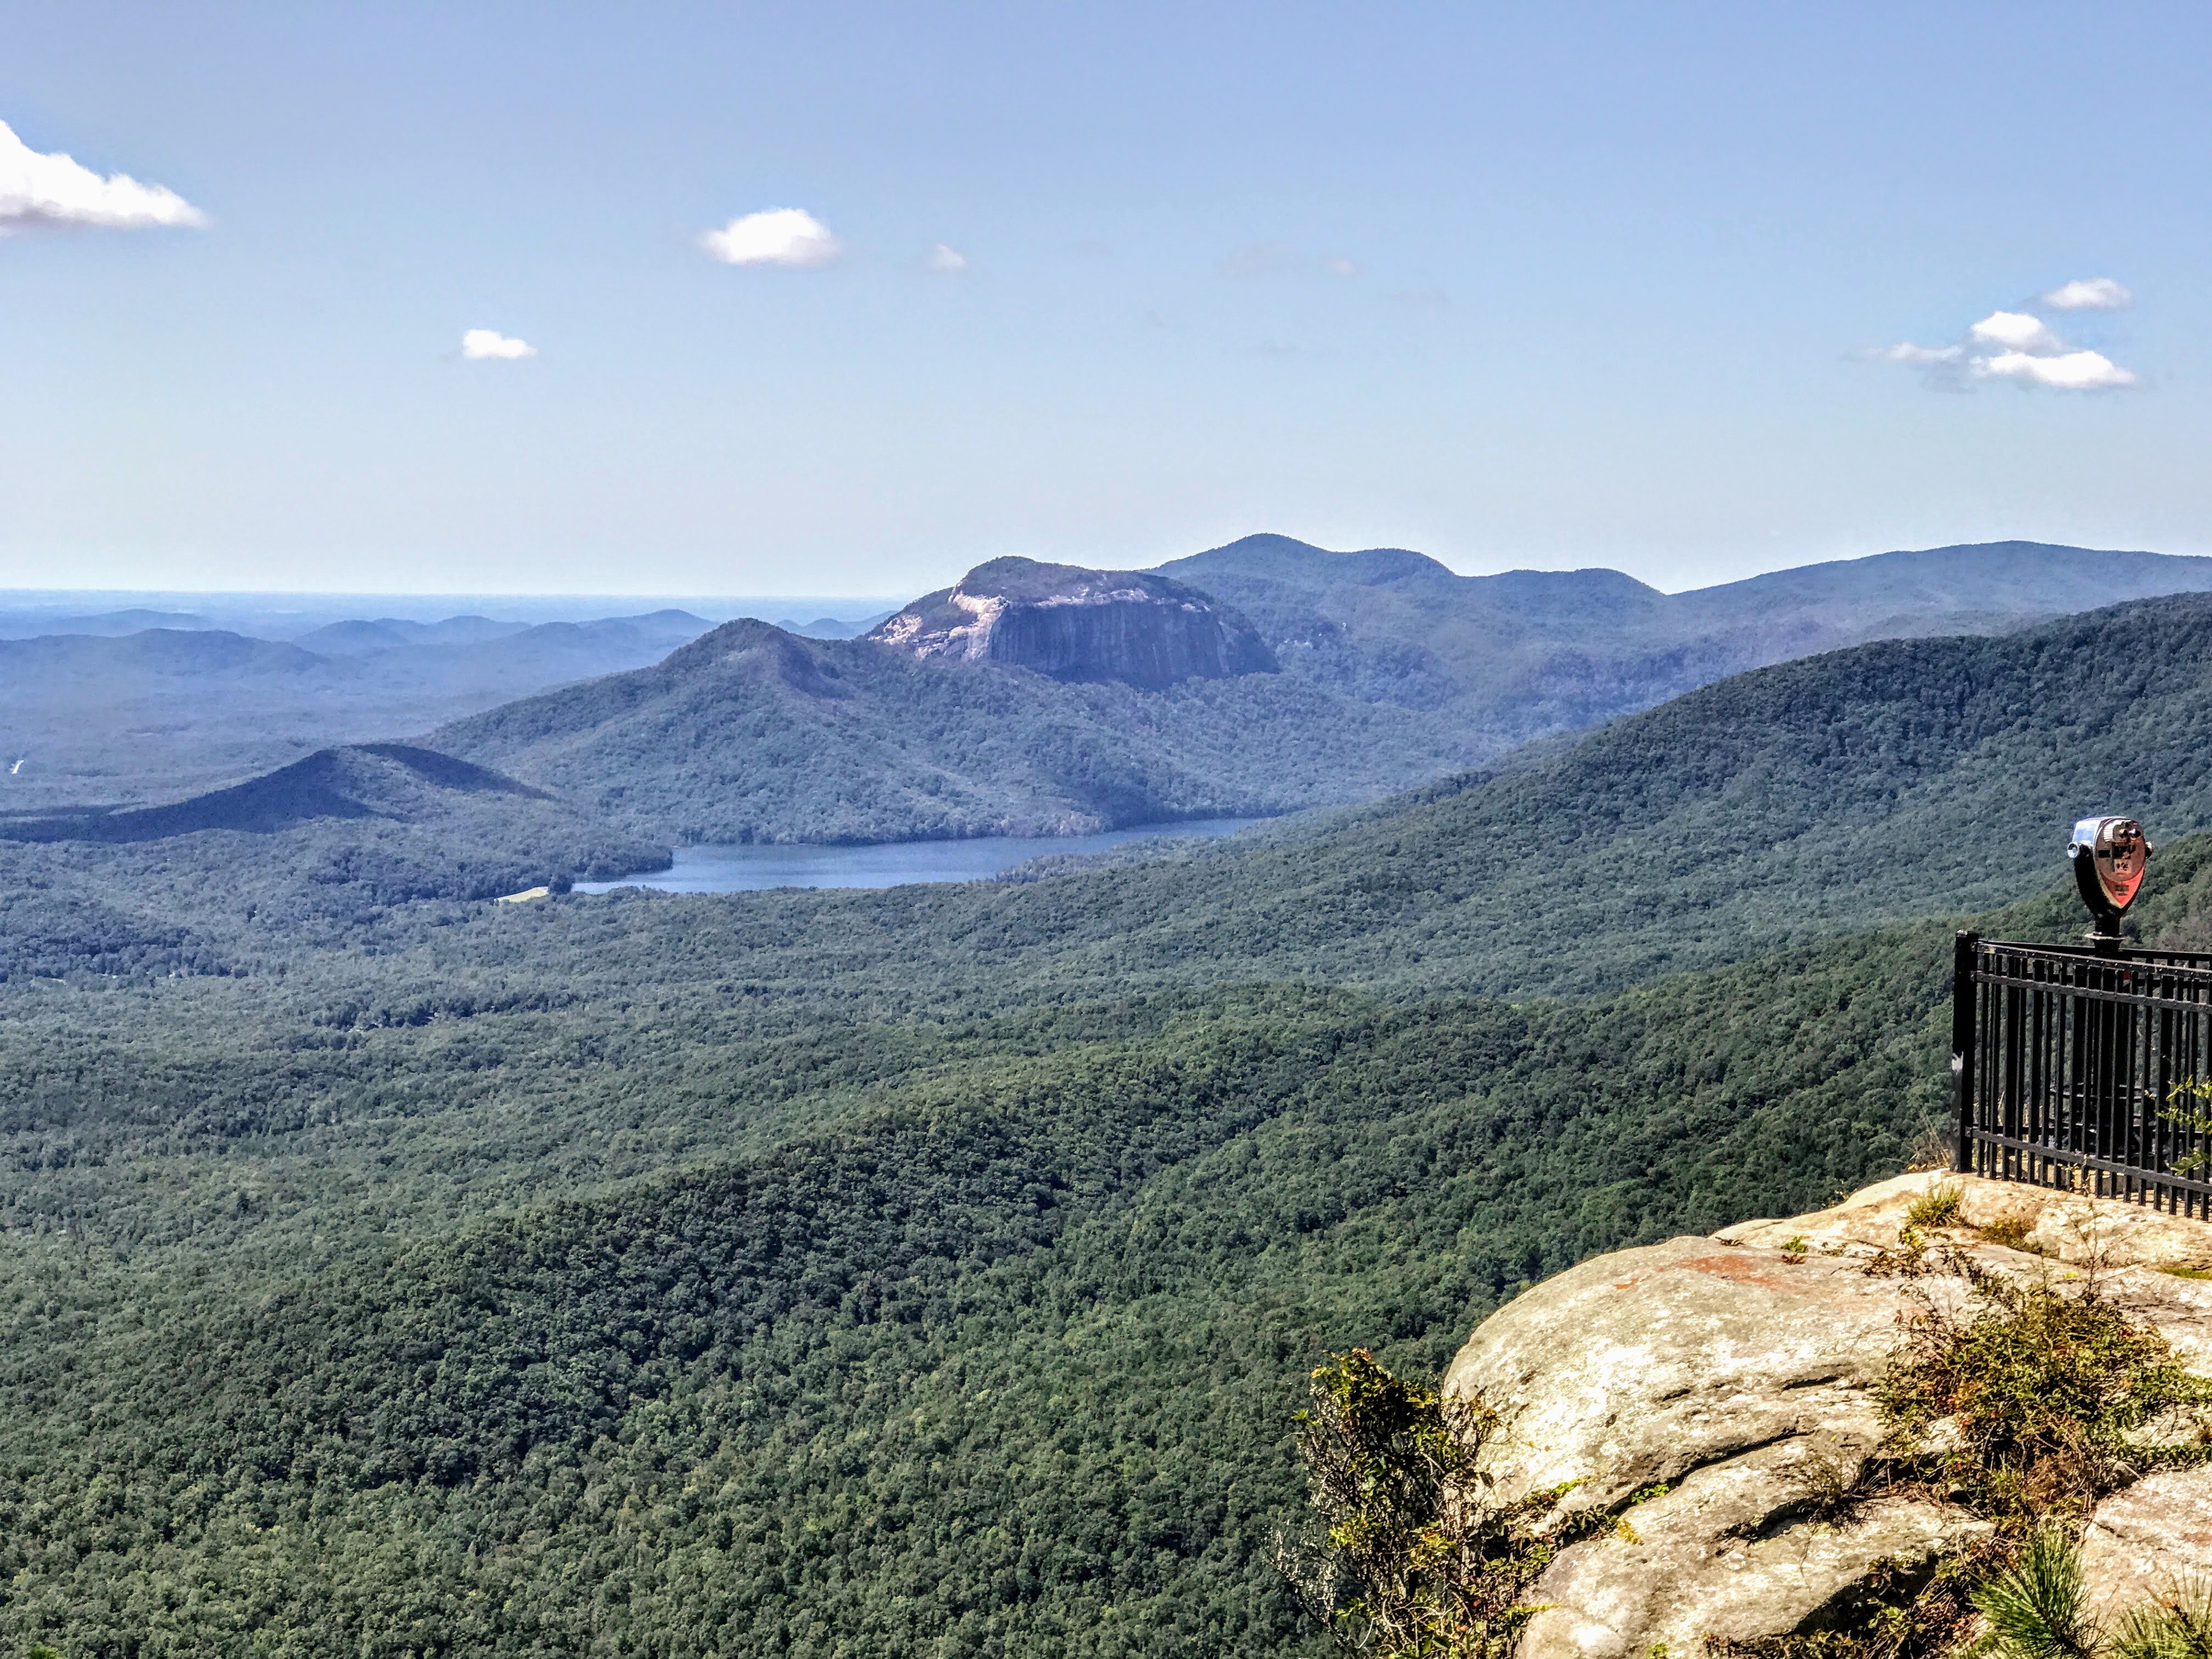
mountainous landforms, mountain, highland, sky, ridge, mountain range, hill, wilderness, natural landscape, fell, hill station, cloud, landscape, alps, valley, grass, tree, massif, mount scenery, summit, national park, grassland, terrain, tourism